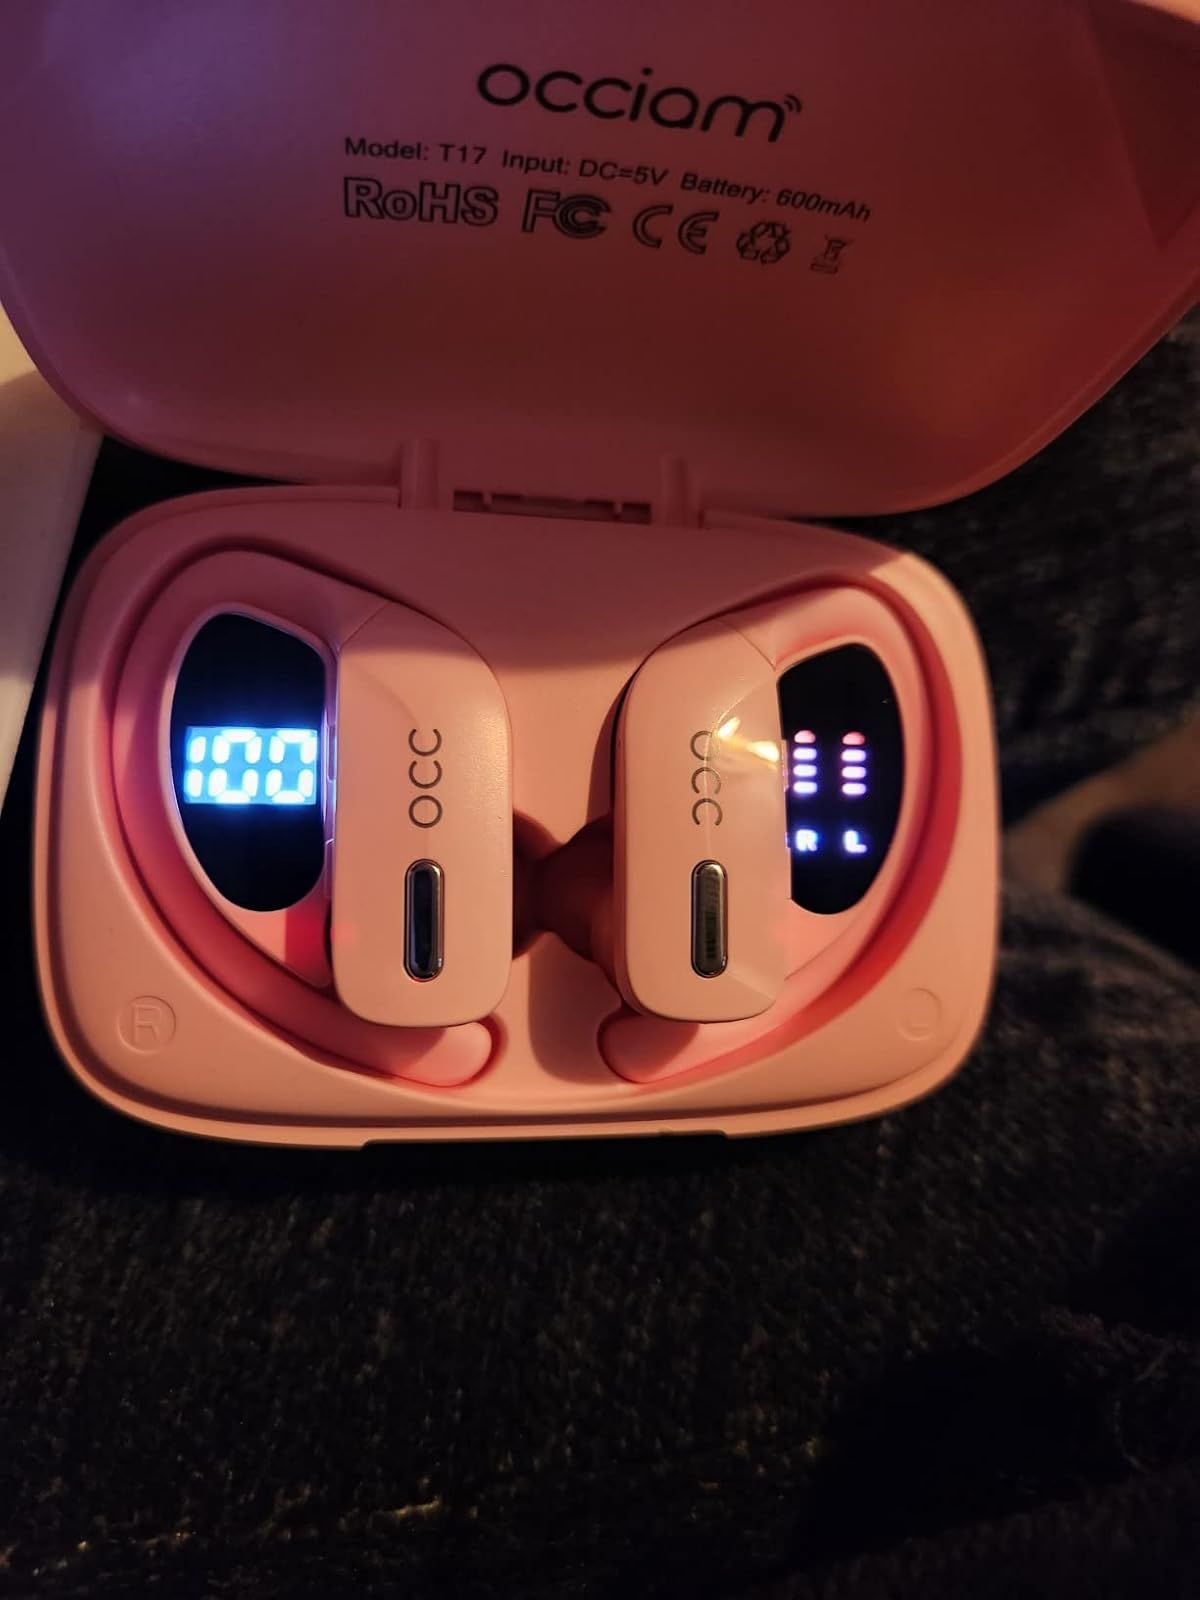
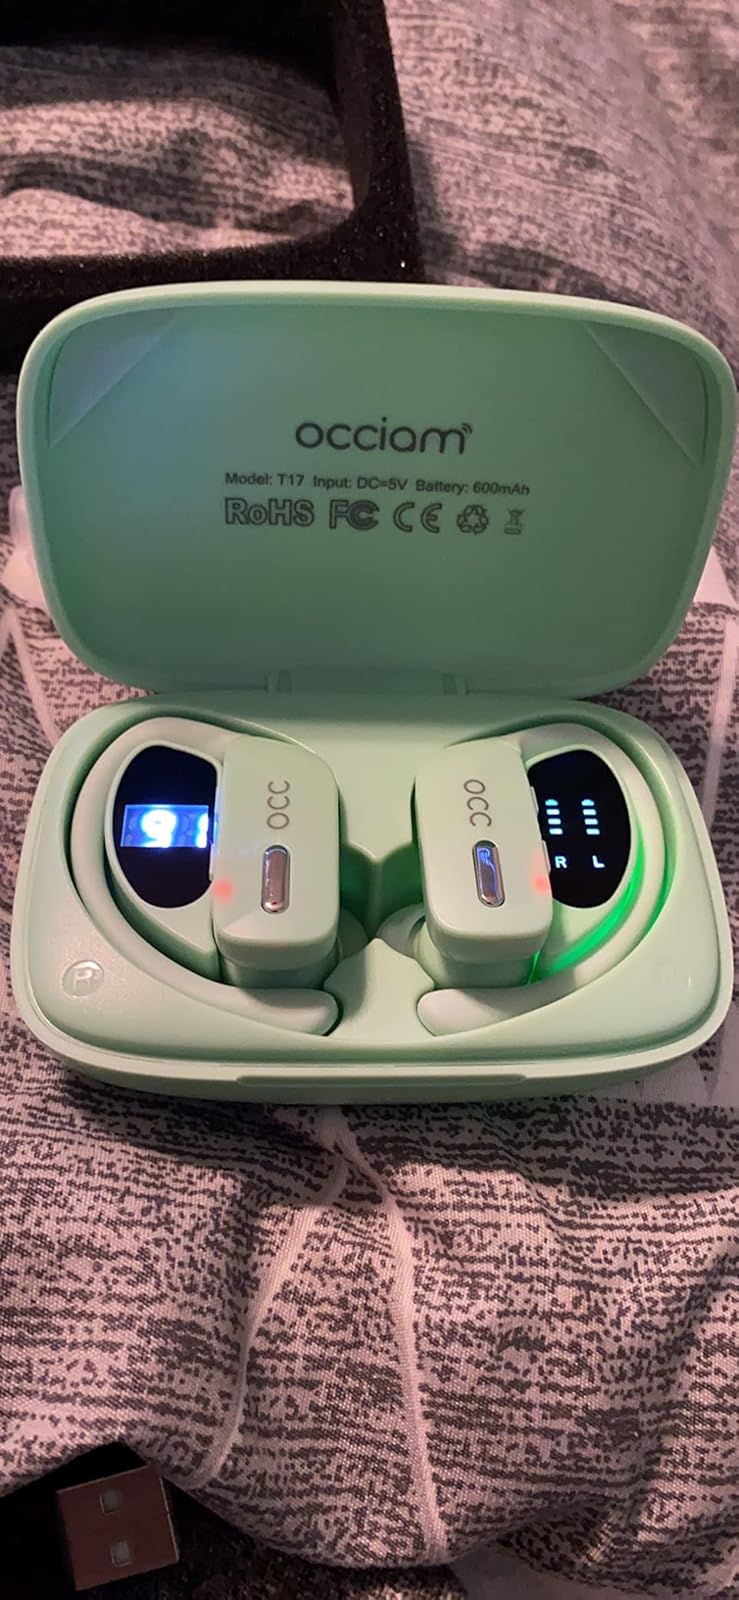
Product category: earbuds
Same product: no